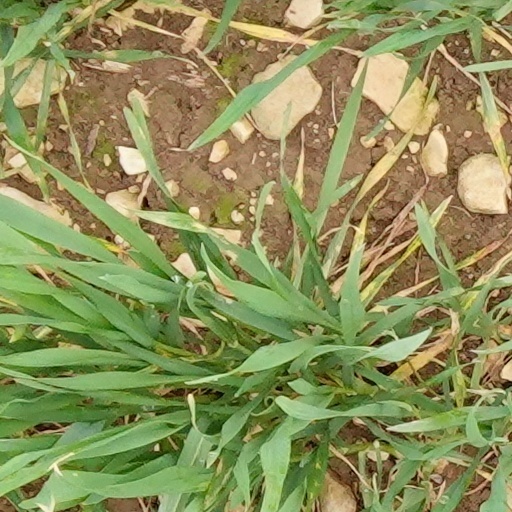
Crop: wheat